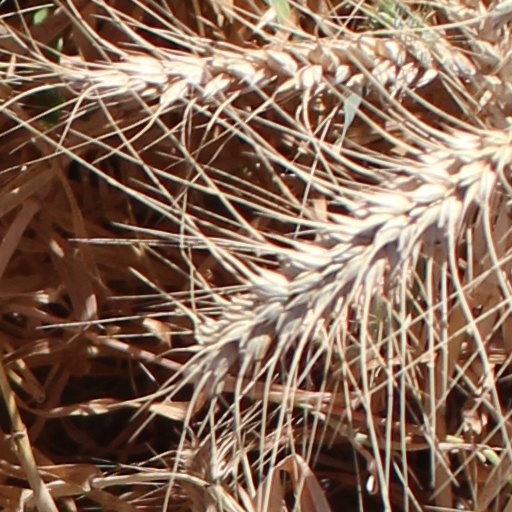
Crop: wheat